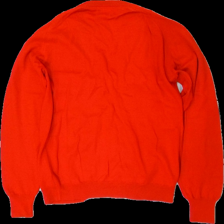
View: back
Type: Sweater
Category: Ladies
Brand: Not in the list
Brand text on label: Mono
Colors: Red
Material: 56% Acyl 44% Wool
Cut: Regular
Season: All
Holes: Major
Damage: holes
Damage location: middle left
Price range: <50
Recommended usage: Export